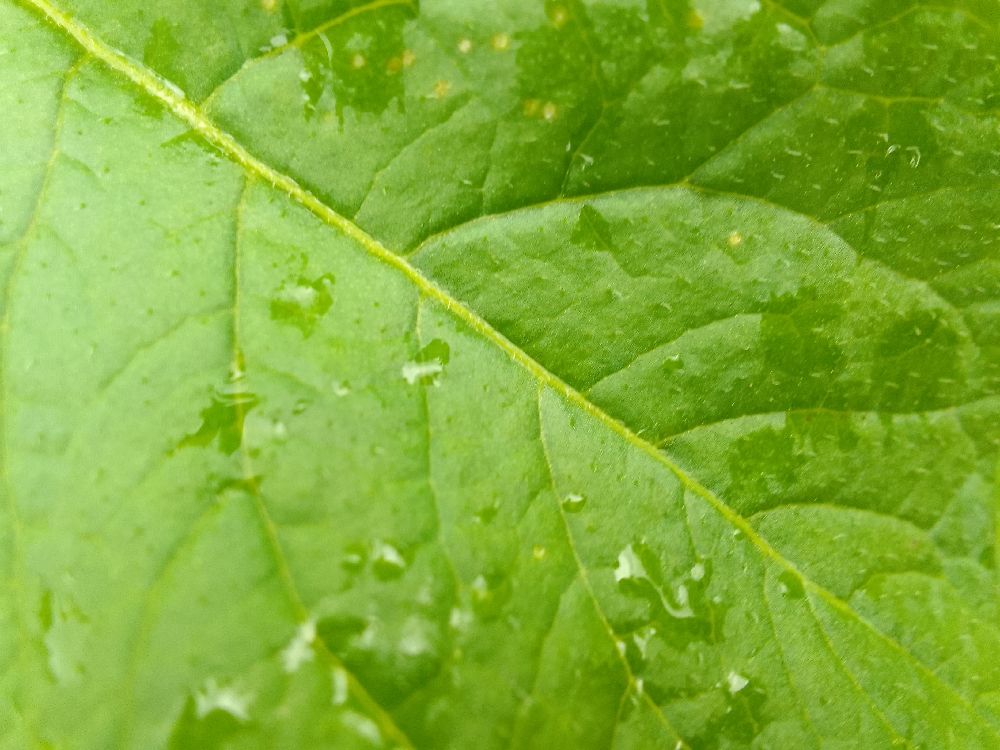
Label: Healthy